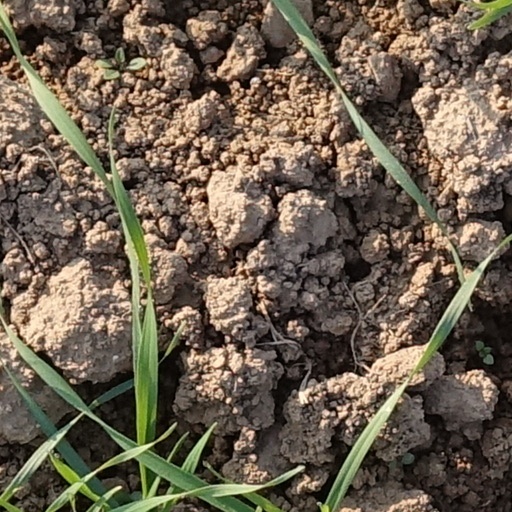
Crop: wheat